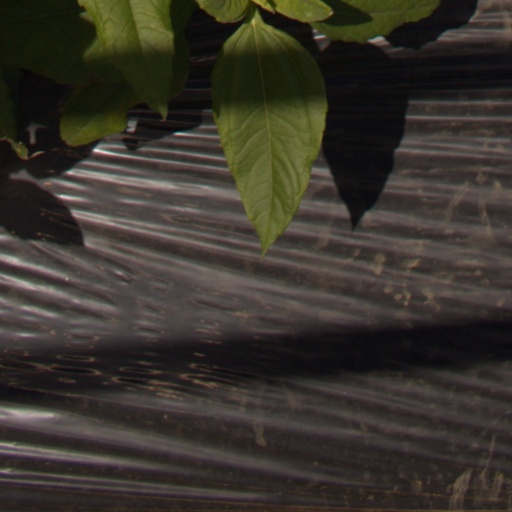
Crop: Jerusalem artichoke